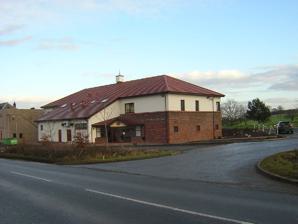
Building: Kirkhill Golf Club
Country: United Kingdom
Year built: 1910
Kirkhill Golf Club Club information Location Cambuslang , South Lanarkshire , Scotland Established 1910 Type Private Total holes 18 Events hosted Kirkhill Pro-Am , Website Kirkhill Golf Club Designed by James Braid Par 70 Length 6,010 yards (5,496 m) Kirkhill's clubhouse (2005) Kirkhill Golf Club is a parkland golf course located in Cambuslang , South Lanarkshire , Scotland . The club was founded in 1910 from some former members of Cambuslang Golf Club . It is situated close to the Whitlawburn residential neighbourhood, and is adjacent to the A749 road between the southern edge of the Greater Glasgow urban area, and the town of East Kilbride located on higher ground further south; much of the course has panoramic views over the city. The Club house was built as a dwelling house, just in case the new venture did not work out. The founders certainly had some vision, energy and only four years after the founding of the club they arranged an exhibition golf match which was held in June 1914. The legendary golfer Harry Vardon , 6 times Open champion played with George Duncan who also won the Open in 1920. References